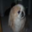
Label: dog